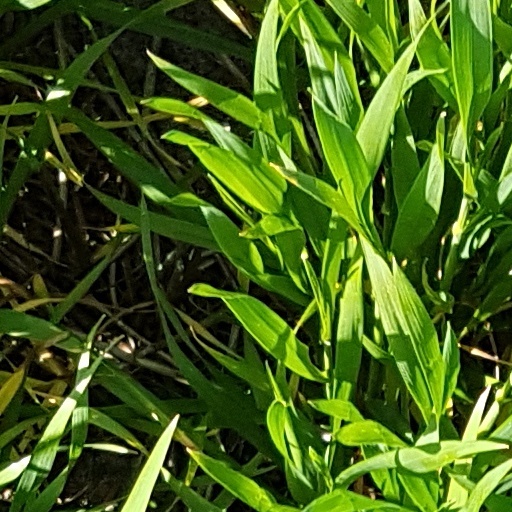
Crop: wheat